Lin Wan-i

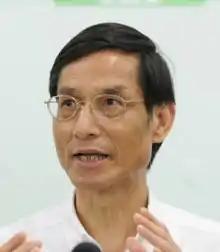

Lin Wan-i is a Taiwanese sociologist, academic, and minister without portfolio of the Executive Yuan, having taken office on 20 May 2016.